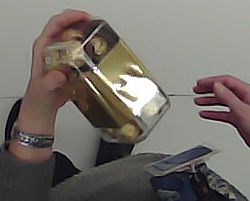
Product: rocher_chocolate